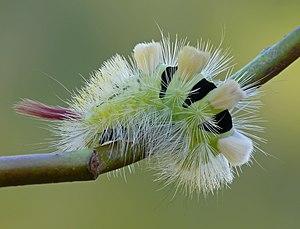
Chenille de Calliteara pudibunda. Lietuvių: Raudonuodegio verpiko vikšras (Calliteara pudibunda) Русский: Гусеница краснохвоста (Calliteara pudibunda)